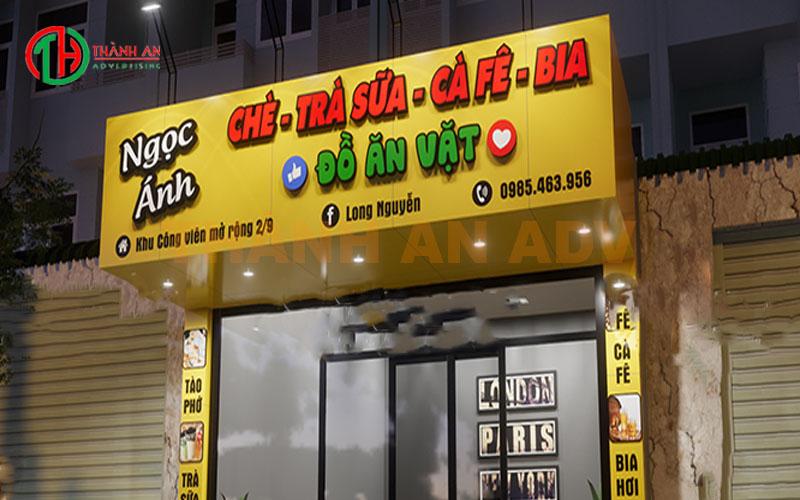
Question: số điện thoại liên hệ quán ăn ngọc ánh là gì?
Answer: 0985463956